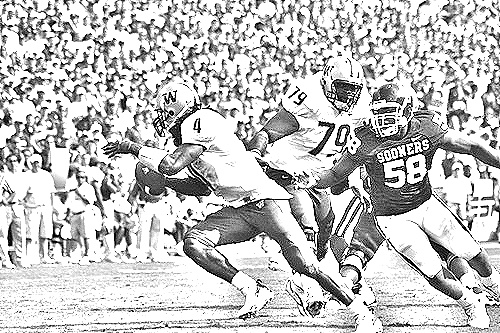
Portrait style: Sketch Portrait